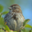
Label: bird